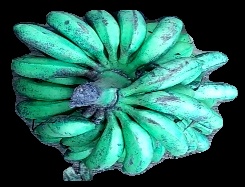
Variety: rasbale
Grade: grade3